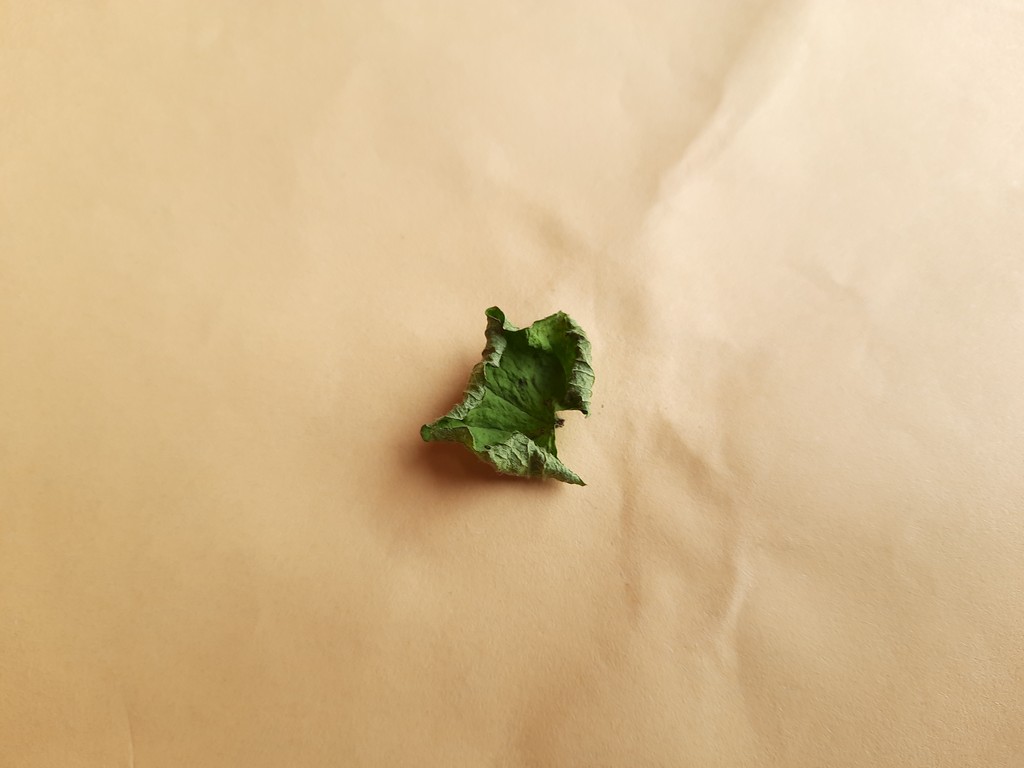
Label: Dried